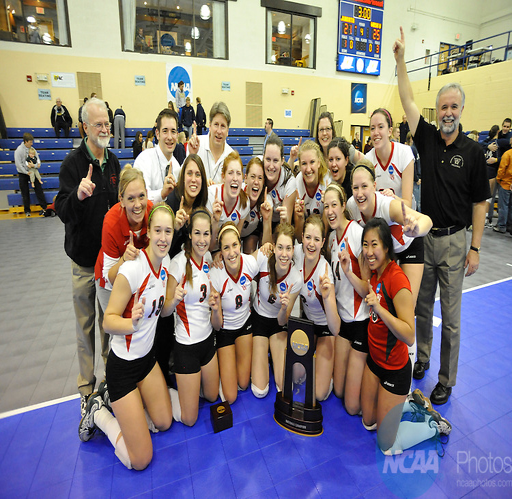
the team celebrates winning the national championship during the sports league championship held .